Top Fuel

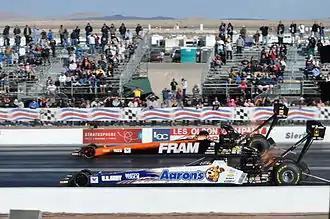
Two Top Fuel dragsters side by side during an NHRA event in 2012

Top Fuel is a type of drag racing whose dragsters are the quickest accelerating racing cars in the world and the fastest sanctioned category of drag racing, with the fastest competitors reaching speeds of and finishing the runs in 3.641 seconds.